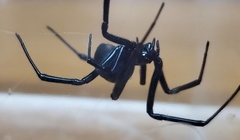
Species: Lactrodectus_hesperus